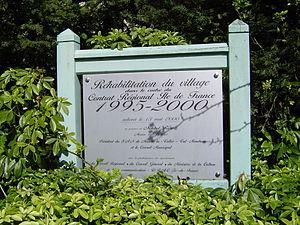
Lognes est une commune française située dans le département de Seine-et-Marne en région Île-de-France.